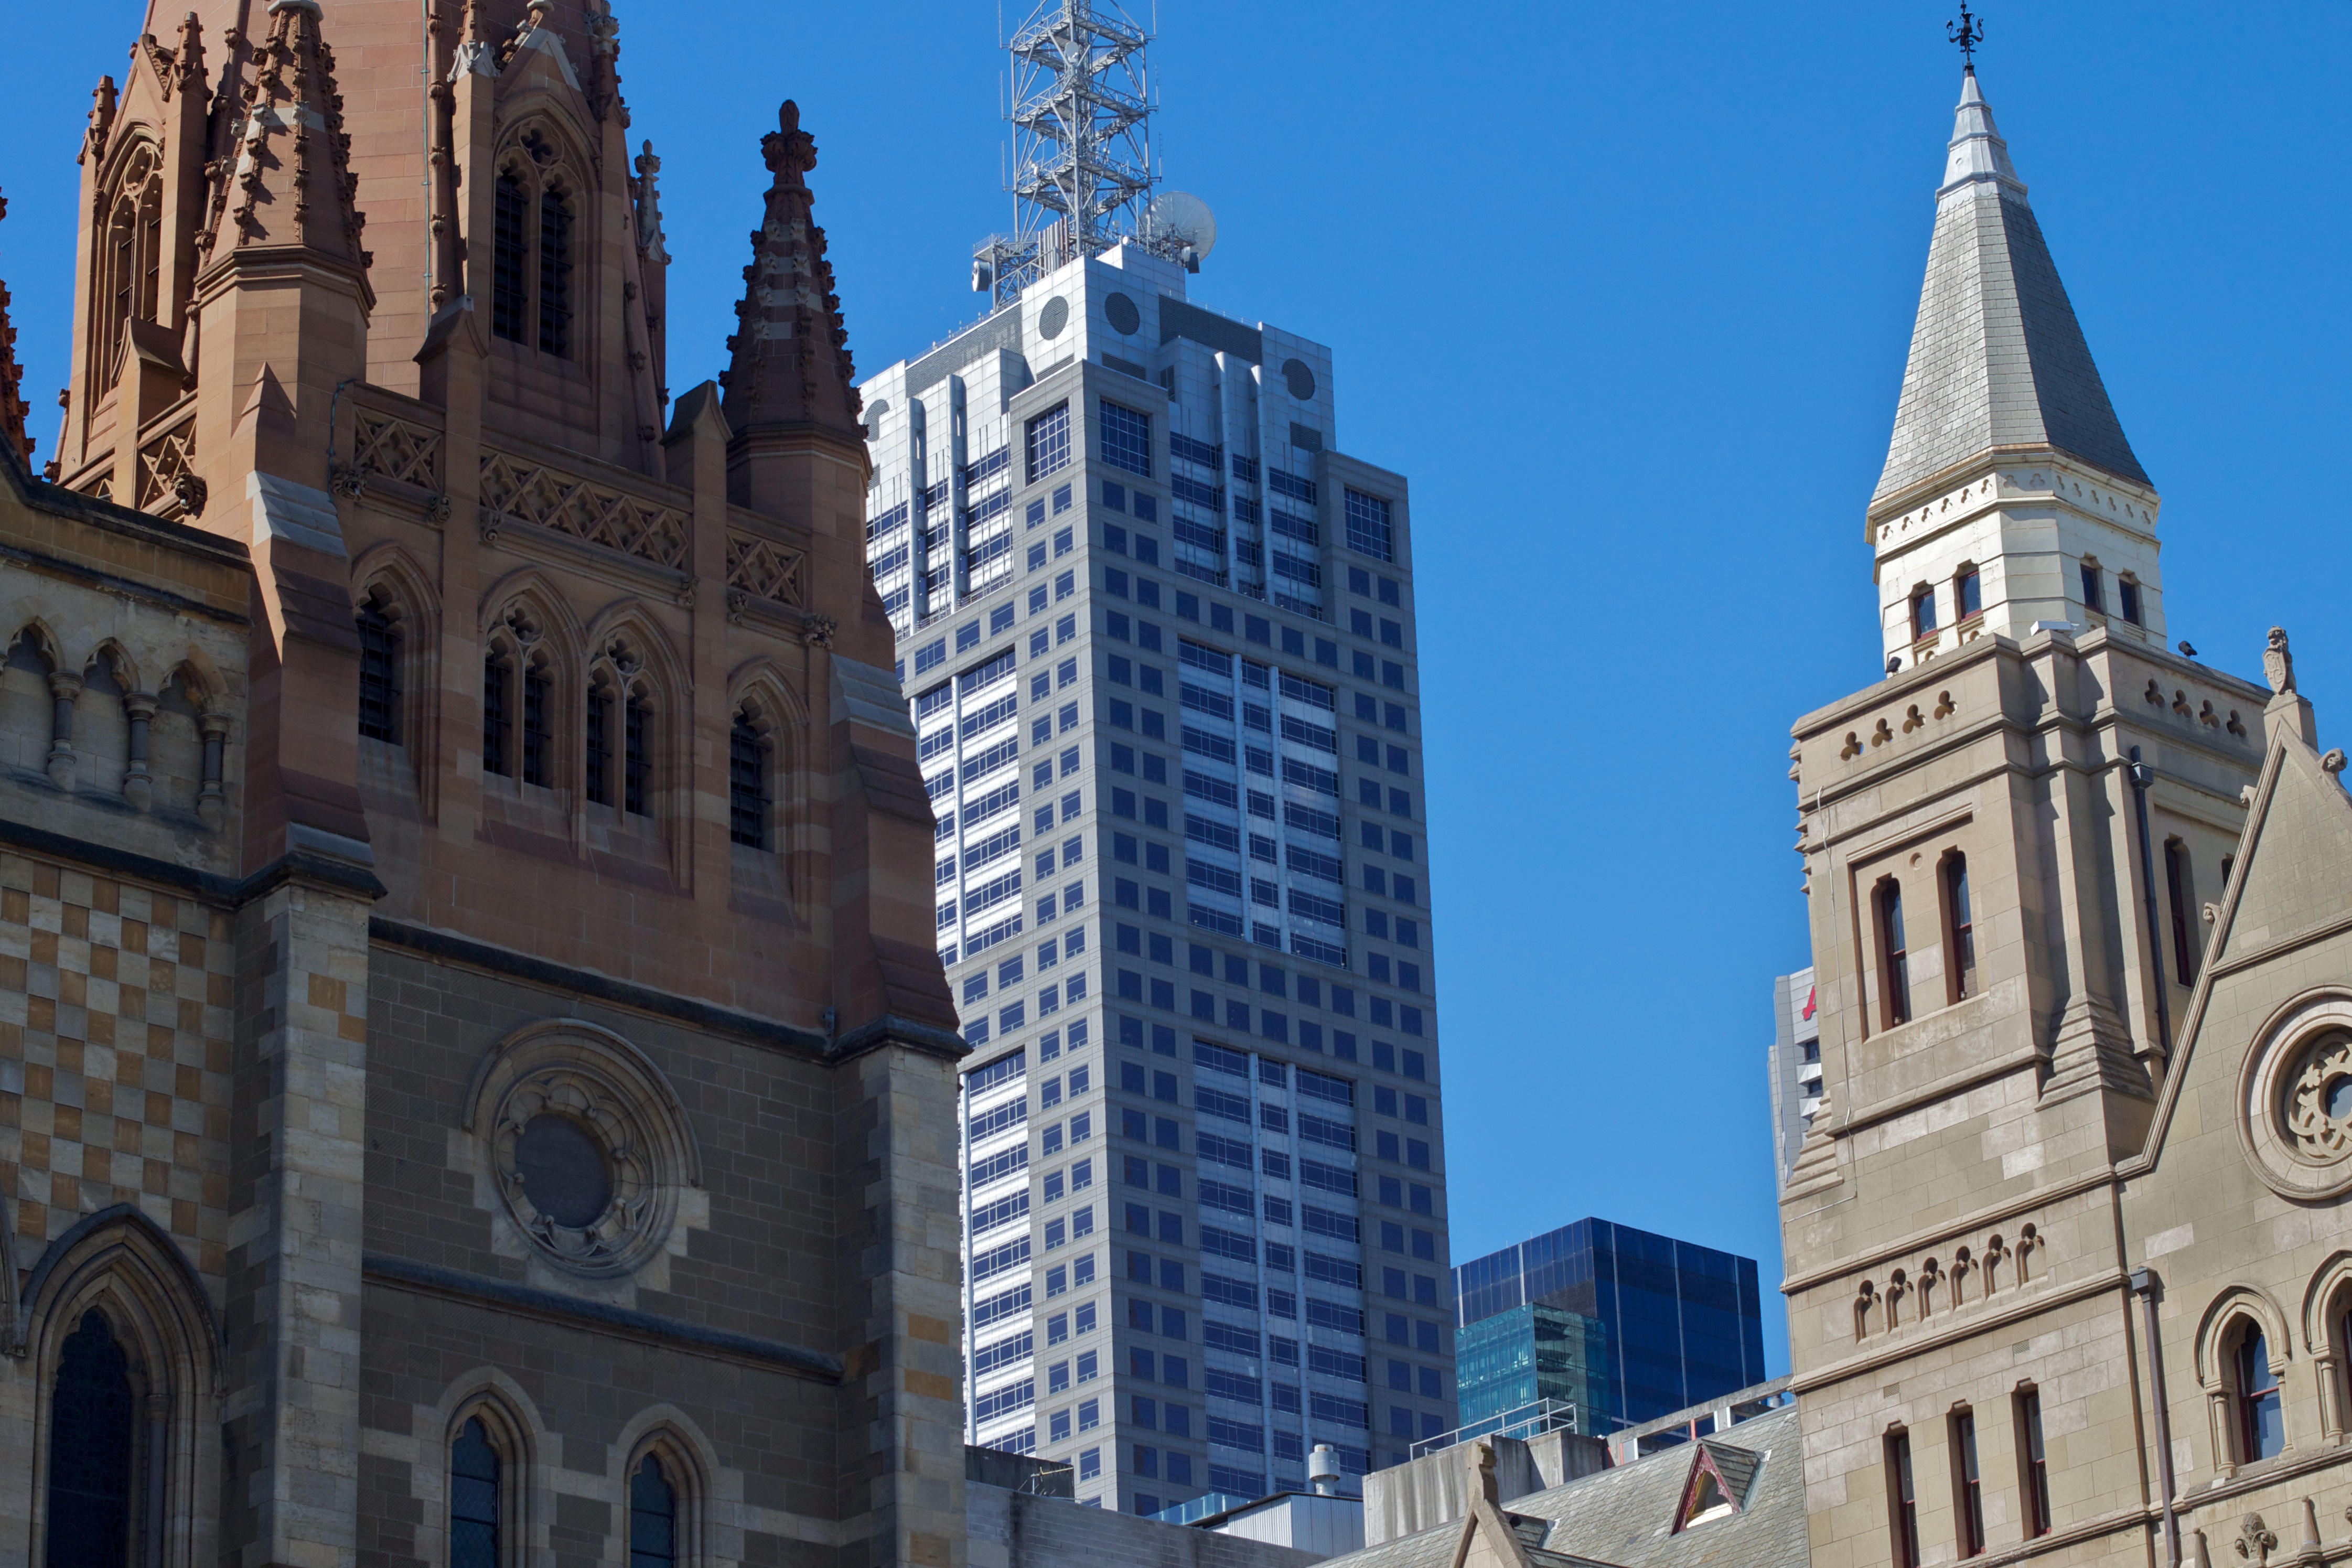
architecture, town, building, city, skyscraper, cityscape, downtown, tower, plaza, landmark, facade, church, cathedral, tourism, tower block, place of worship, spire, auodyssey, metropolis, gothic architecture, tours